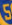
Number: 5